Head of Arles

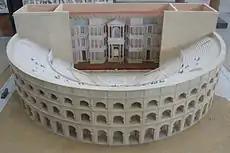
Model of the Ancient Theatre of Arles giving an idea of the postscaenium (Musée de l'Arles et de la Provence antiques)

The two statues, with that of Augustus, have formed part of the permanent collection of the Musée de l'Arles antique since its creation in 1995. Before that, they were displayed in the Musée lapidaire d'Arles. The Head of Arles, also known as the "Noseless Head" (Tête sans nez) was presented at the exhibition of fine arts in Marseilles in 1861.